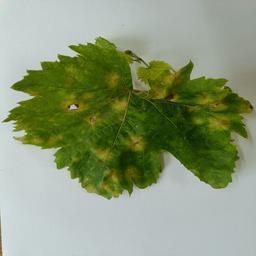
Label: Downy Mildew